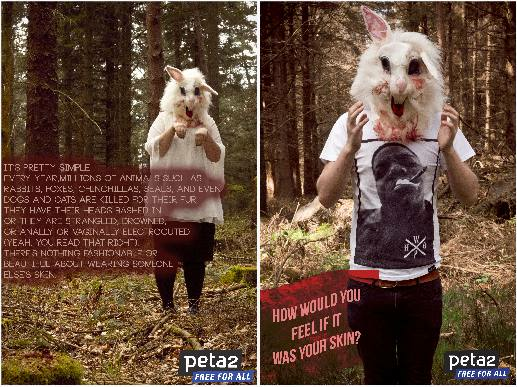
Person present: No